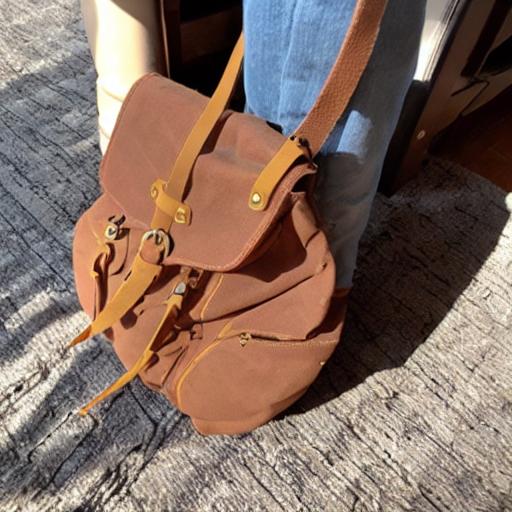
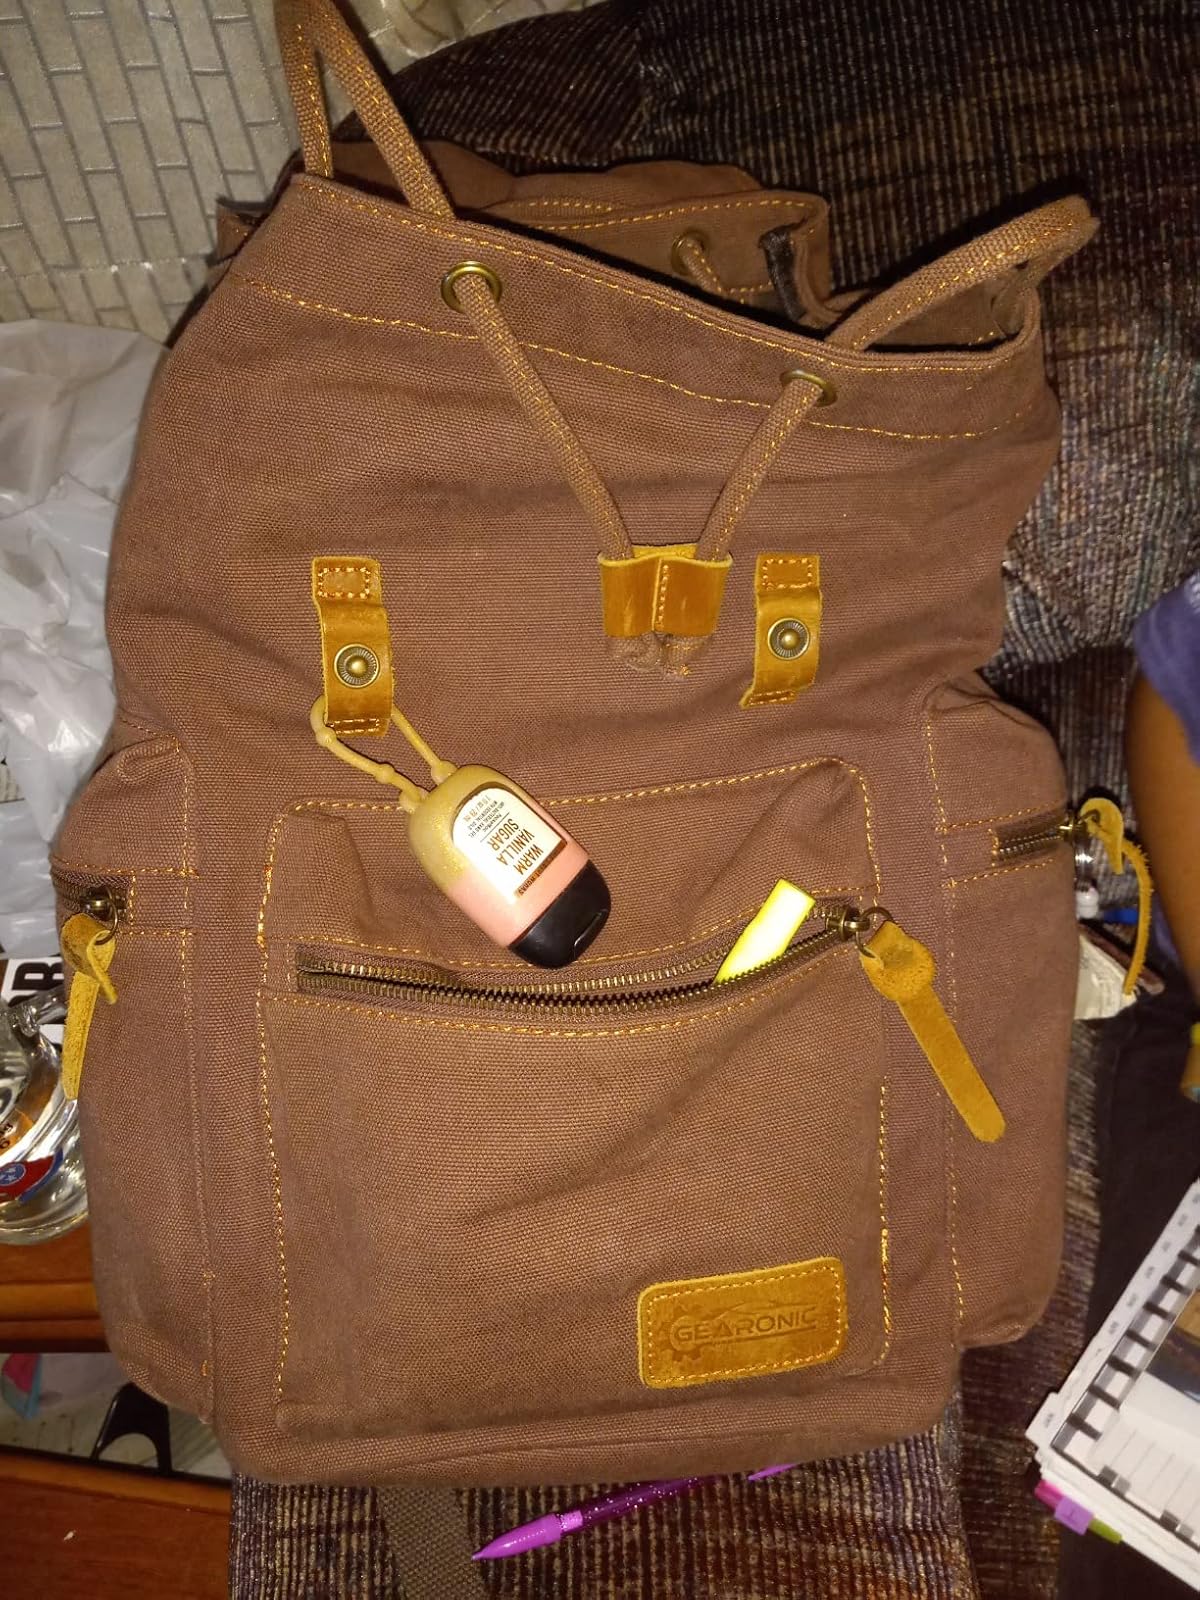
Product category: bag
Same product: no